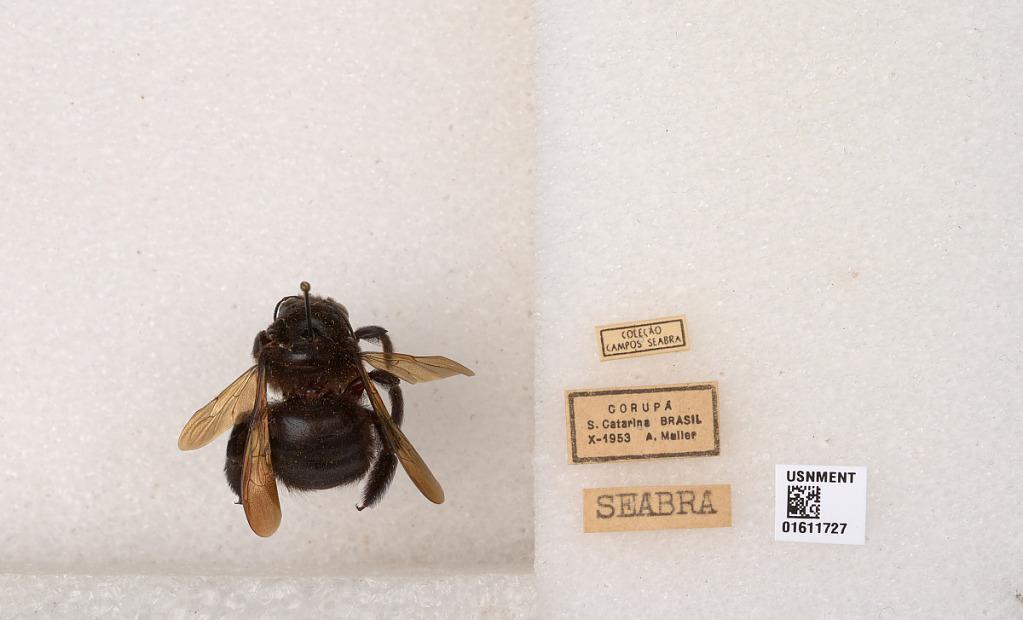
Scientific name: Xylocopa
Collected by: H. Julio
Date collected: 1953-10-1
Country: Brazil
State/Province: Santa Catarina
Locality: Corupa